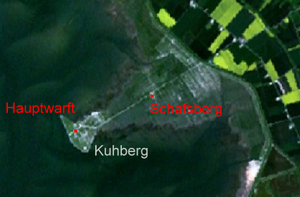
Hamborg Hallig
Kort over Hamborg Hallig. Syd for hovedværtet ligger Kobjerget (Kuhberg).
Hamborg Hallig er en tidligere hallig i det nordfrisiske vadehav ved Sydslesvigs vestkyst med et areal på ca. 50 ha, 550 ha saltenge, to værfter og en kro. 1970 blev vejen udbygget med betonplader og det koster 6 euro at benytte betonvejen med bil. Halligen er hele året et yndet udflugtsmål for ca. 80.000 endags-turister, der nyder vadehavsnaturen, et ophold på kroen og om sommeren den gode badestrand.